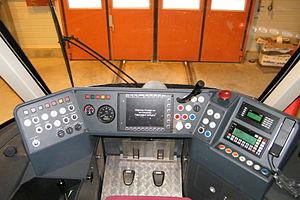
Vue du pupitre de pilotage d'une rame Rhônexpress.
"Rhônexpress est une ""liaison rail aéroport "", exploitée en mode tramway express, permettant de relier le centre de Lyon à son aéroport international, l'aéroport de Lyon-Saint-Exupéry.